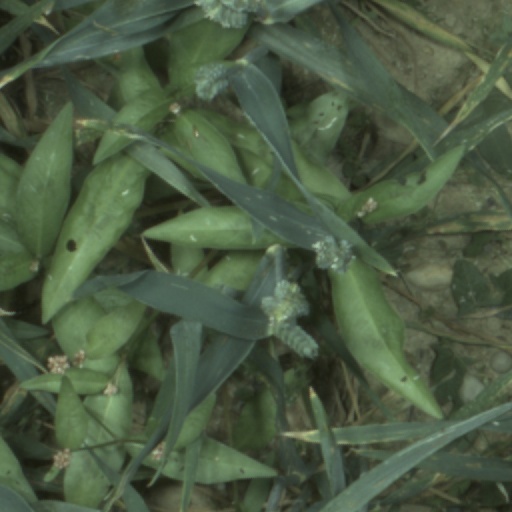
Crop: wheat